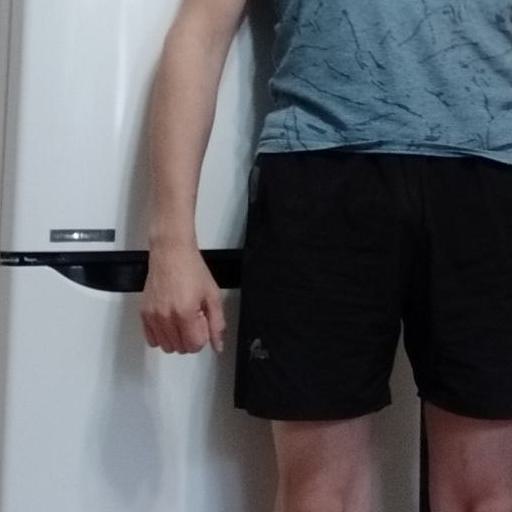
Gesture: no_gesture